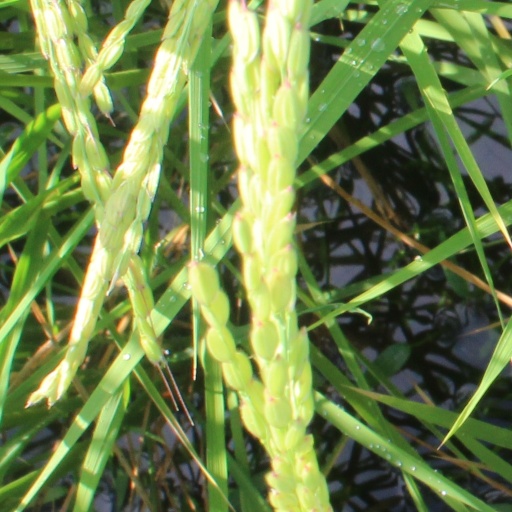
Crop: rice